Clara Pasvolsky

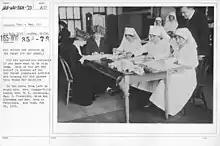
American Red Cross – Classes in Red Cross Work – Clara Pasvolsky is seated at center, remaking kid gloves into vests for soldiers; NARA – 20802078

As a young woman, from about 1909 to 1913, Pasvolsky directed the play room at the University Settlement house in New York. She had her first New York recital in 1917. Soon after, she was part of a benefit concert and show for Russian refugee and war relief. Pasvolsky gave a concert of Russian songs at the Aeolian Hall in New York in 1918. That same year, she performed with her mentor, baritone Alexis Rienzi, in a program of all Russian songs. In 1920 she performed in Santa Ana, California, and joined William Butler Yeats, Ariadna Roumanova, Olga Steeb, and other artists and musicians in Los Angeles, to celebrate the birthday of King Albert of Belgium. She wore a Russian dress on stage, and presented works by both well-known and lesser-known Russian composers. "Miss Pasvolsky is of the type which we immediately connect with our experience of the Russian 'temperament' at its most musical," noted the "Los Angeles Times" in 1920.